James Ogbonna

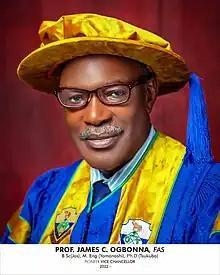
James Ogbonna

Prof James Chukwuma Ogbonna is a Nigerian academic. He is the current and pioneer Vice-chancellor of State University of Medical and Applied Sciences in Enugu State. He was Deputy Vice Chancellor Academics at the University of Nigeria under Benjamin Chukwuma Ozumba from 2014 to 2019.